Sunbury line

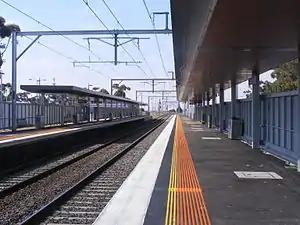
Diggers Rest station was rebuilt as part of the extension.

Proposals for an extension of electrified metropolitan services to Sunbury have dated as far back as the 1969 Melbourne Transportation Plan. $270 million was set aside to complete electrification works as part of the 2008 Victorian Transport Plan, with works completed in 2012.